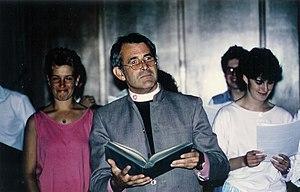
Trevor Wye est un professeur britannique de flûte traversière, qui a écrit plusieurs ouvrages traitant des aspects techniques de la flûte.